Dawn Patrol (video game)

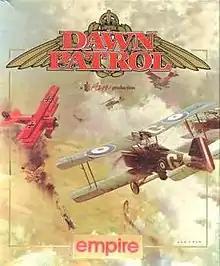
Amiga box art

Dawn Patrol is a World War I combat flight simulator by Rowan Software. It was released in 1994 for Amiga and MS-DOS. The game's front end takes the form of a hyperlinked book describing the history of the war in the air, the aircraft, and some of the famous aces who flew them, with each page featuring a mission directly related to the subject. The player may choose to fly each mission on the side of the British Royal Flying Corps or the German Air Service, flying many early fighter aircraft such as the SE5a and Fokker Dr.I featured on the box illustration. The Amiga version came with a book called "Richthofen: The man and the aircraft he flew". Amiga Computing gave the game a rating of 88%.